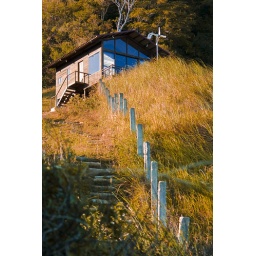
house in the mountain